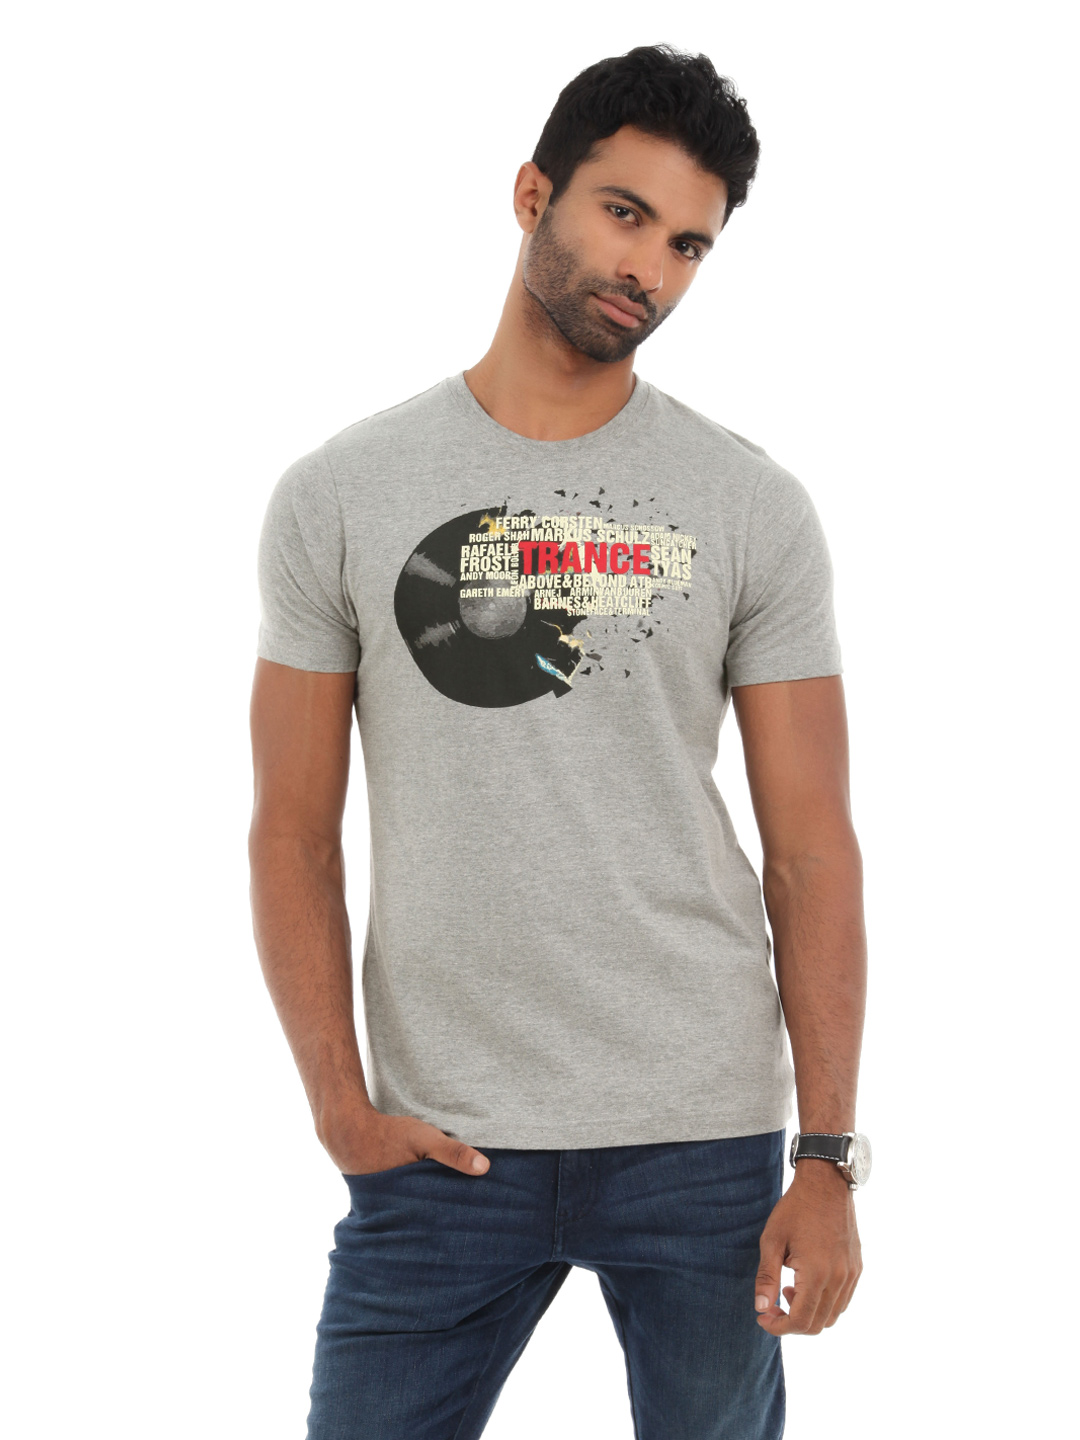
Myntra Men Grey Printed T-shirt
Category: Apparel / Topwear / Tshirts
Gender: Men
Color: Grey
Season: Summer 2012
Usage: Casual